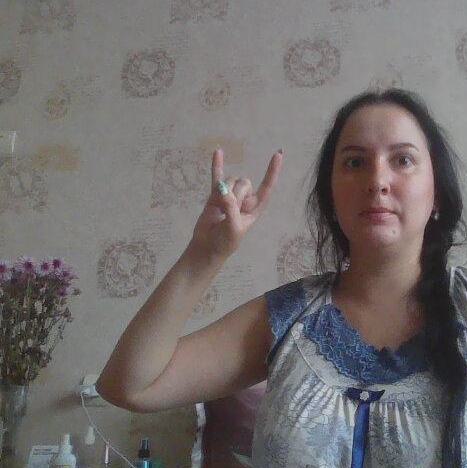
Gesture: rock